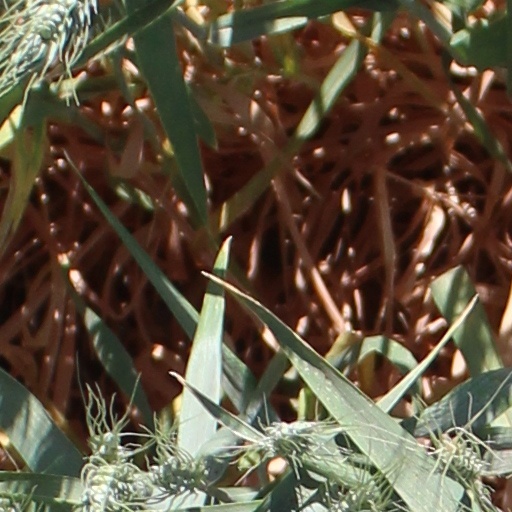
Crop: wheat